Religion in New Zealand

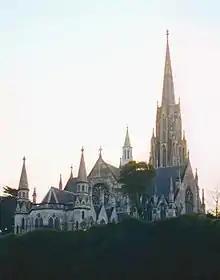
First Church of Otago, a Presbyterian church in Dunedin. The Otago region was historically dominated by Presbyterianism because it was settled by Scots.

New Zealand censuses have collected data on religious affiliation since 1851. Statistics New Zealand (the state agency that collects statistics on religion and other demographics) state that: